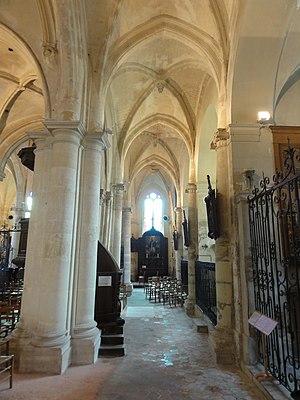
Bas-côté sud, vue vers l'est.
L'église Saint-Prix est une église catholique paroissiale située à Saint-Prix, dans le Val-d'Oise, en France. La première église romane, à laquelle appartiennent peut-être les corniches à l'est et à l'ouest de la base du clocher, a été donnée à l'abbaye Saint-Martin de Pontoise vers 1085, et un prieuré a été fondé en même temps. Le patron de la paroisse est alors saint Germain. À partir de la fin du XIIᵉ siècle et jusqu'en 1220 environ, l'église est entièrement rebâtie dans le style gothique primitif, et elle conserve de cette époque le plan et l'ordonnancement général, mais très peu d'éléments en élévation : il s'agit essentiellement des chapiteaux au nord de la nef ; des piles orientales du clocher, qui s'élève au-dessus de la croisée du transept ; de l'étage de beffroi du clocher ; et des fenêtres hautes bouchées dans la partie droite du chœur. Au XVᵉ siècle, l'essor du pèlerinage de saint Prix, dont l'église possède sans doute des reliques dès l'origine, fait que ce second patron supplante le premier, qui s'est depuis longtemps effacé.